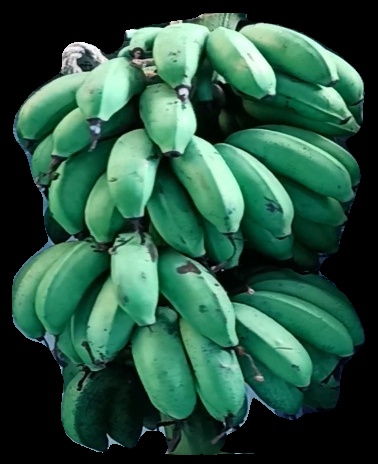
Variety: rasbale
Grade: grade2